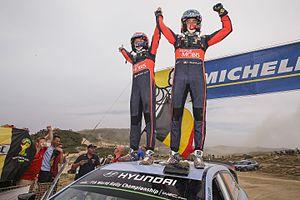
Thierry Neuville, né le 16 juin 1988 à Saint-Vith, est un pilote de rallye belge germanophone. Il pilote en WRC depuis 2012 et est engagé depuis 2014 avec l'équipe Hyundai World Rally Team sur une Hyundai i20 WRC. Son copilote est son compatriote Nicolas Gilsoul. Il a été vice-champion du monde WRC à de multiples reprises : en 2013, 2016, 2017, 2018 et 2019.
Le 13ᵉ Rallye de Sardaigne est la 6ᵉ manche du Championnat du monde des rallyes 2016.